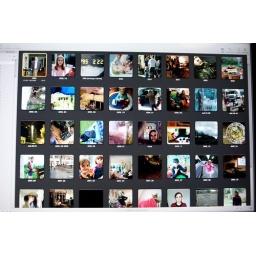
my cat walked over the keyboard and provoked an unknown Aperture View. I cant do it